Glik's

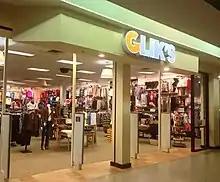
Glik's in Alpena Mall, Alpena, Michigan.

Joseph Glik began the Glik's chain in 1897 in St. Louis, Missouri, where he sold dry goods. Five years later, he opened a second store in Madison, Illinois. The Granite City store was sold to his son, Morris; originally called Good Luck, and later, Boston Store, it took the name Glik's in 1925. Morris's son, Joe Glik, later took control of the store and began expanding it as a chain throughout Illinois. The majority of its locations are in smaller towns with populations as small as 4,700.